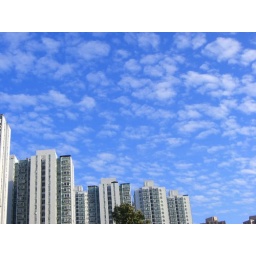
Taken in bus 80K on my way home from New Town Plaza HKG